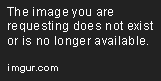
my friend looks like the girl